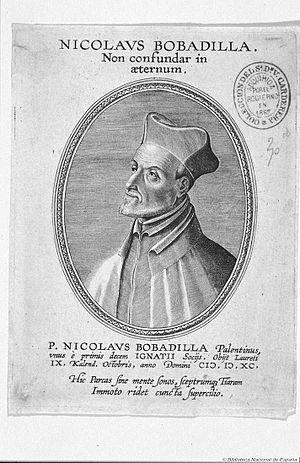
Nicolas Bobadilla, né en 1511 à Palencia et mort le 23 septembre 1590 à Lorette, est un prêtre jésuite espagnol. Il est l'un des six compagnons qui, avec Ignace de Loyola, formaient le groupe fondateur de la Compagnie de Jésus.